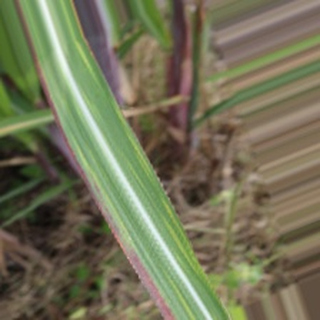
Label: sugarcane_bacterial_blight